Shina (word)

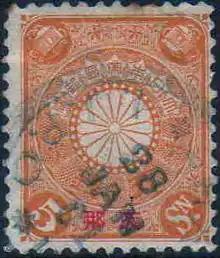
A 1900 Japan Post 5-sen stamp with "Shina"

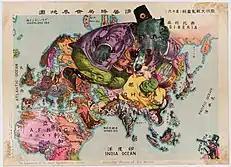
A Japanese illustration of 1914 depicting the nations as animals – with Russia as a bear smoking a pipe, China as a pig consulting a barometer, India an elephant, Britain a carp, Germany a boar, etc.

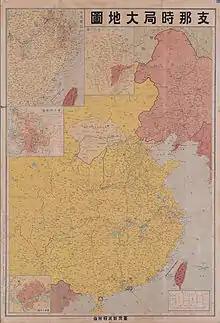
A 1937 Japanese map of "Shina"

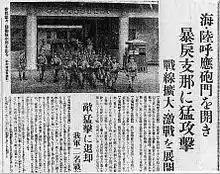
Asahi Shimbun reporting on the Shanghai incident of 14 August 1937, referring to the Republic of China as ""Shina" tyranny"

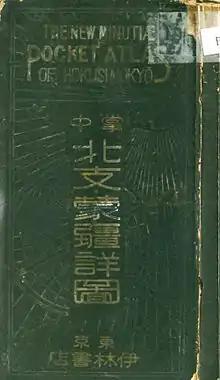
The 1939 New Minutiae Pocket Atlas of Northern Shina, Mongolia and Xinjiang

The Latin term for China was , plural of . When Arai Hakuseki, a Japanese scholar, interrogated the Italian missionary Giovanni Battista Sidotti in 1708, he noticed that , the Latin plural word Sidotti used to refer to China, was similar to "Shina", the Japanese pronunciation of . Then he began to use this word for China regardless of dynasty. Since the Meiji Era, "Shina" had been widely used as the translation of the Western term "China". For instance, "sinology" was translated as "".